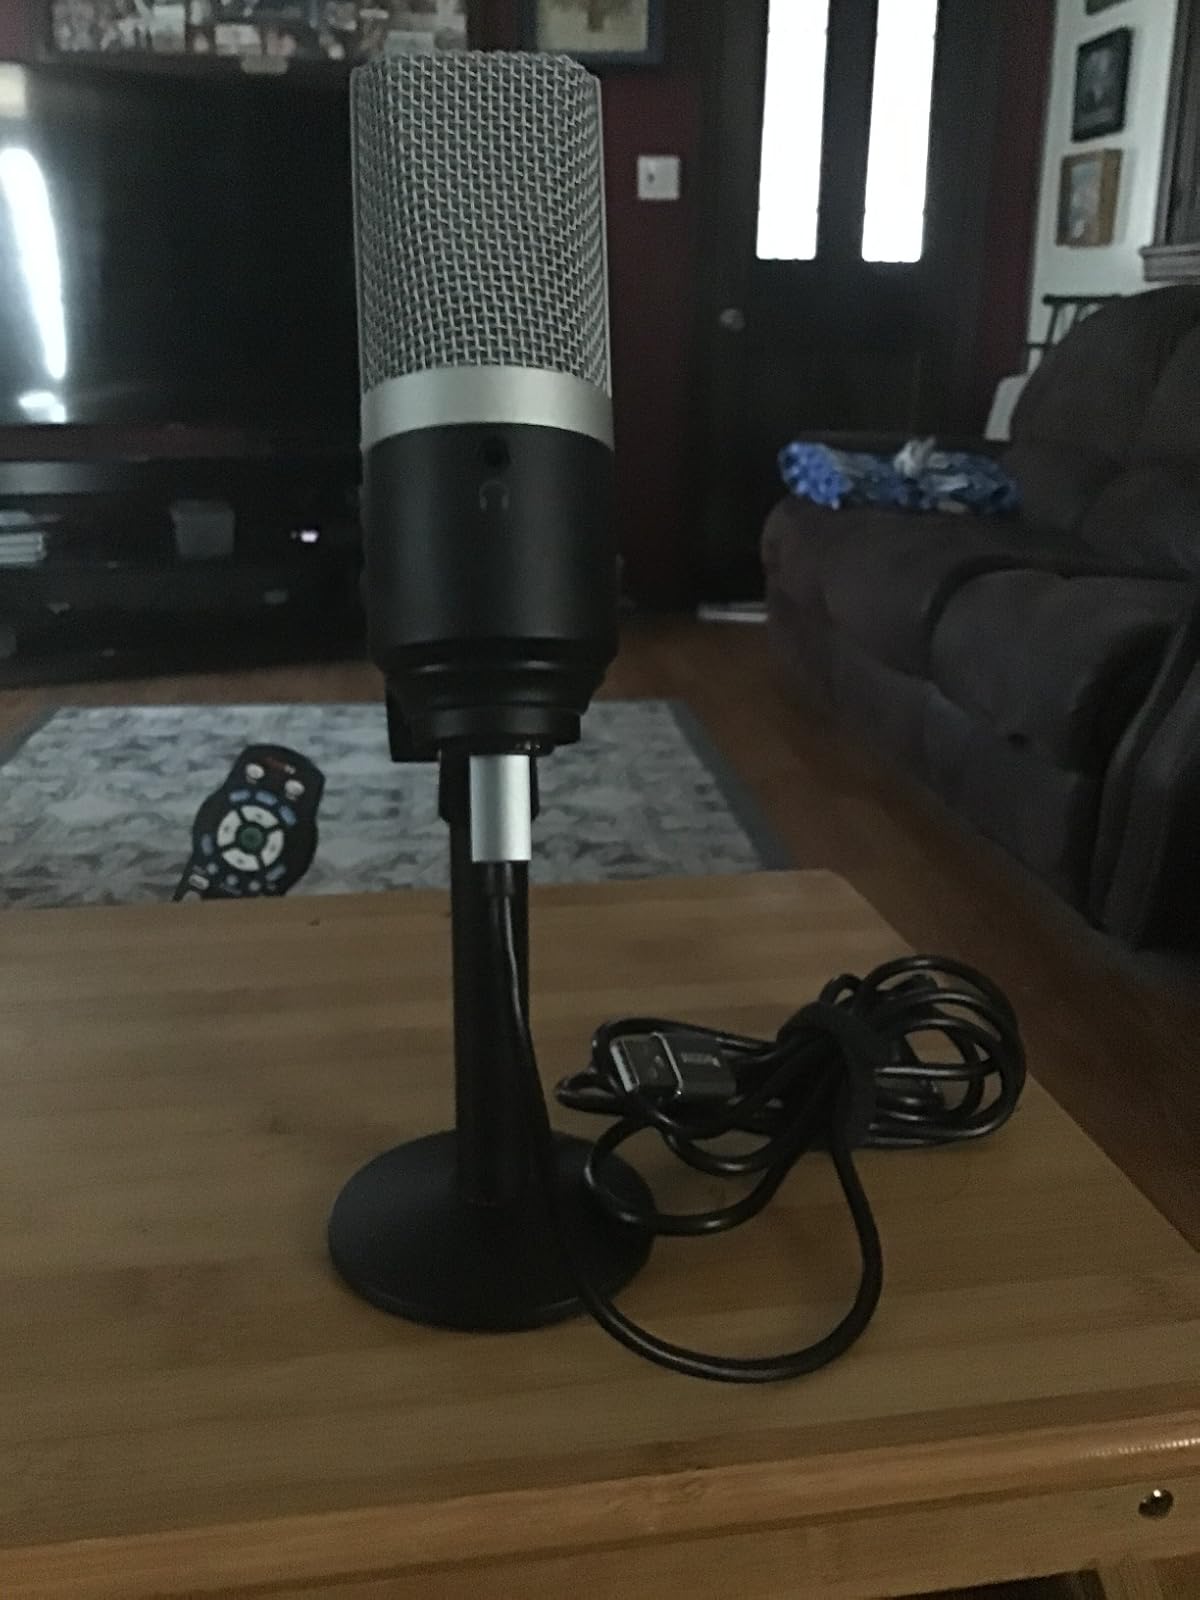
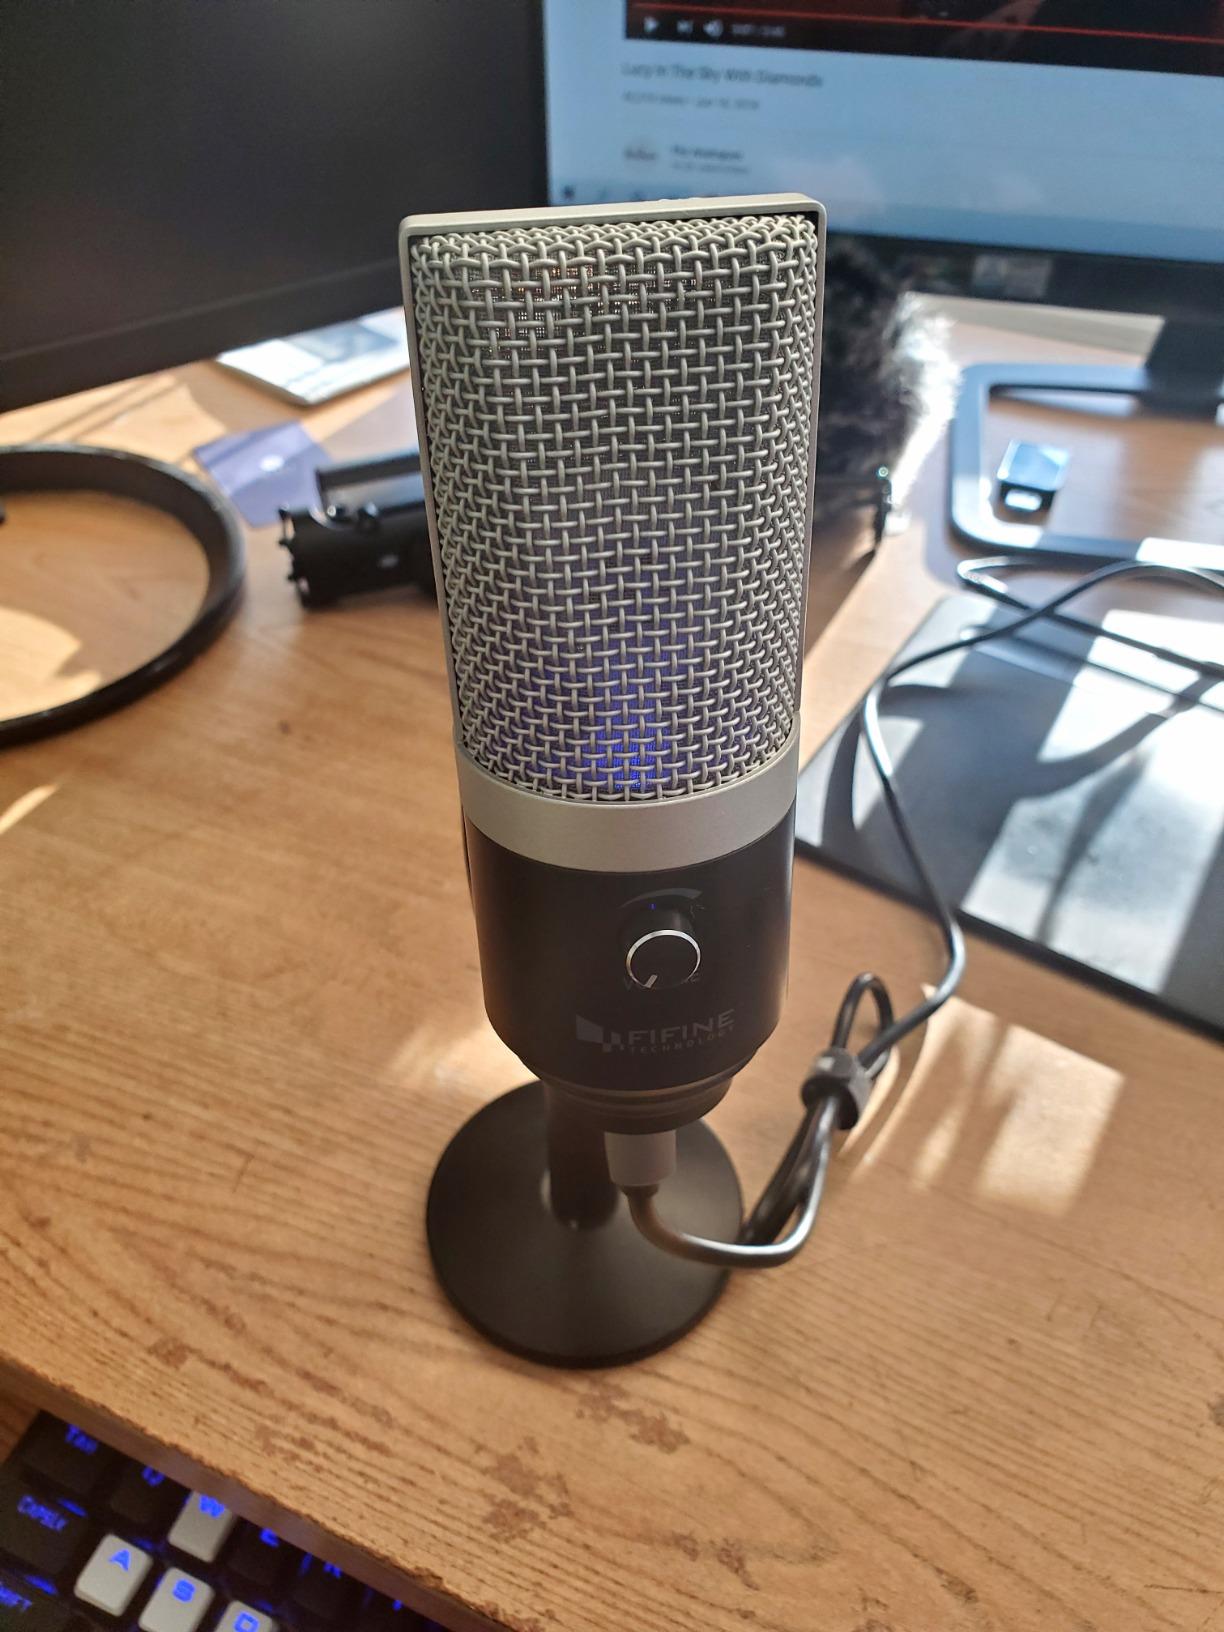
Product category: microphone
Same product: yes